Joseph Schubert (bishop)

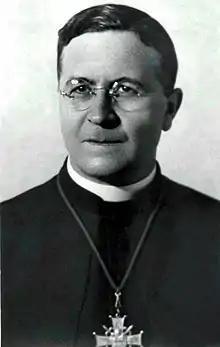

Joseph Schubert (24 June 1890 – 4 April 1969) was a Romanian cleric and a titular bishop of the Roman Catholic Church.